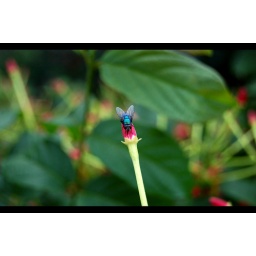
A common fly lands on a flower in the Old Inn guest house in Bandipur, Nepal.